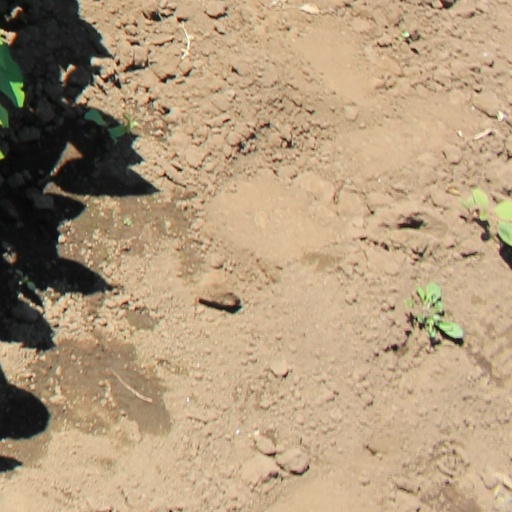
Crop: soybean